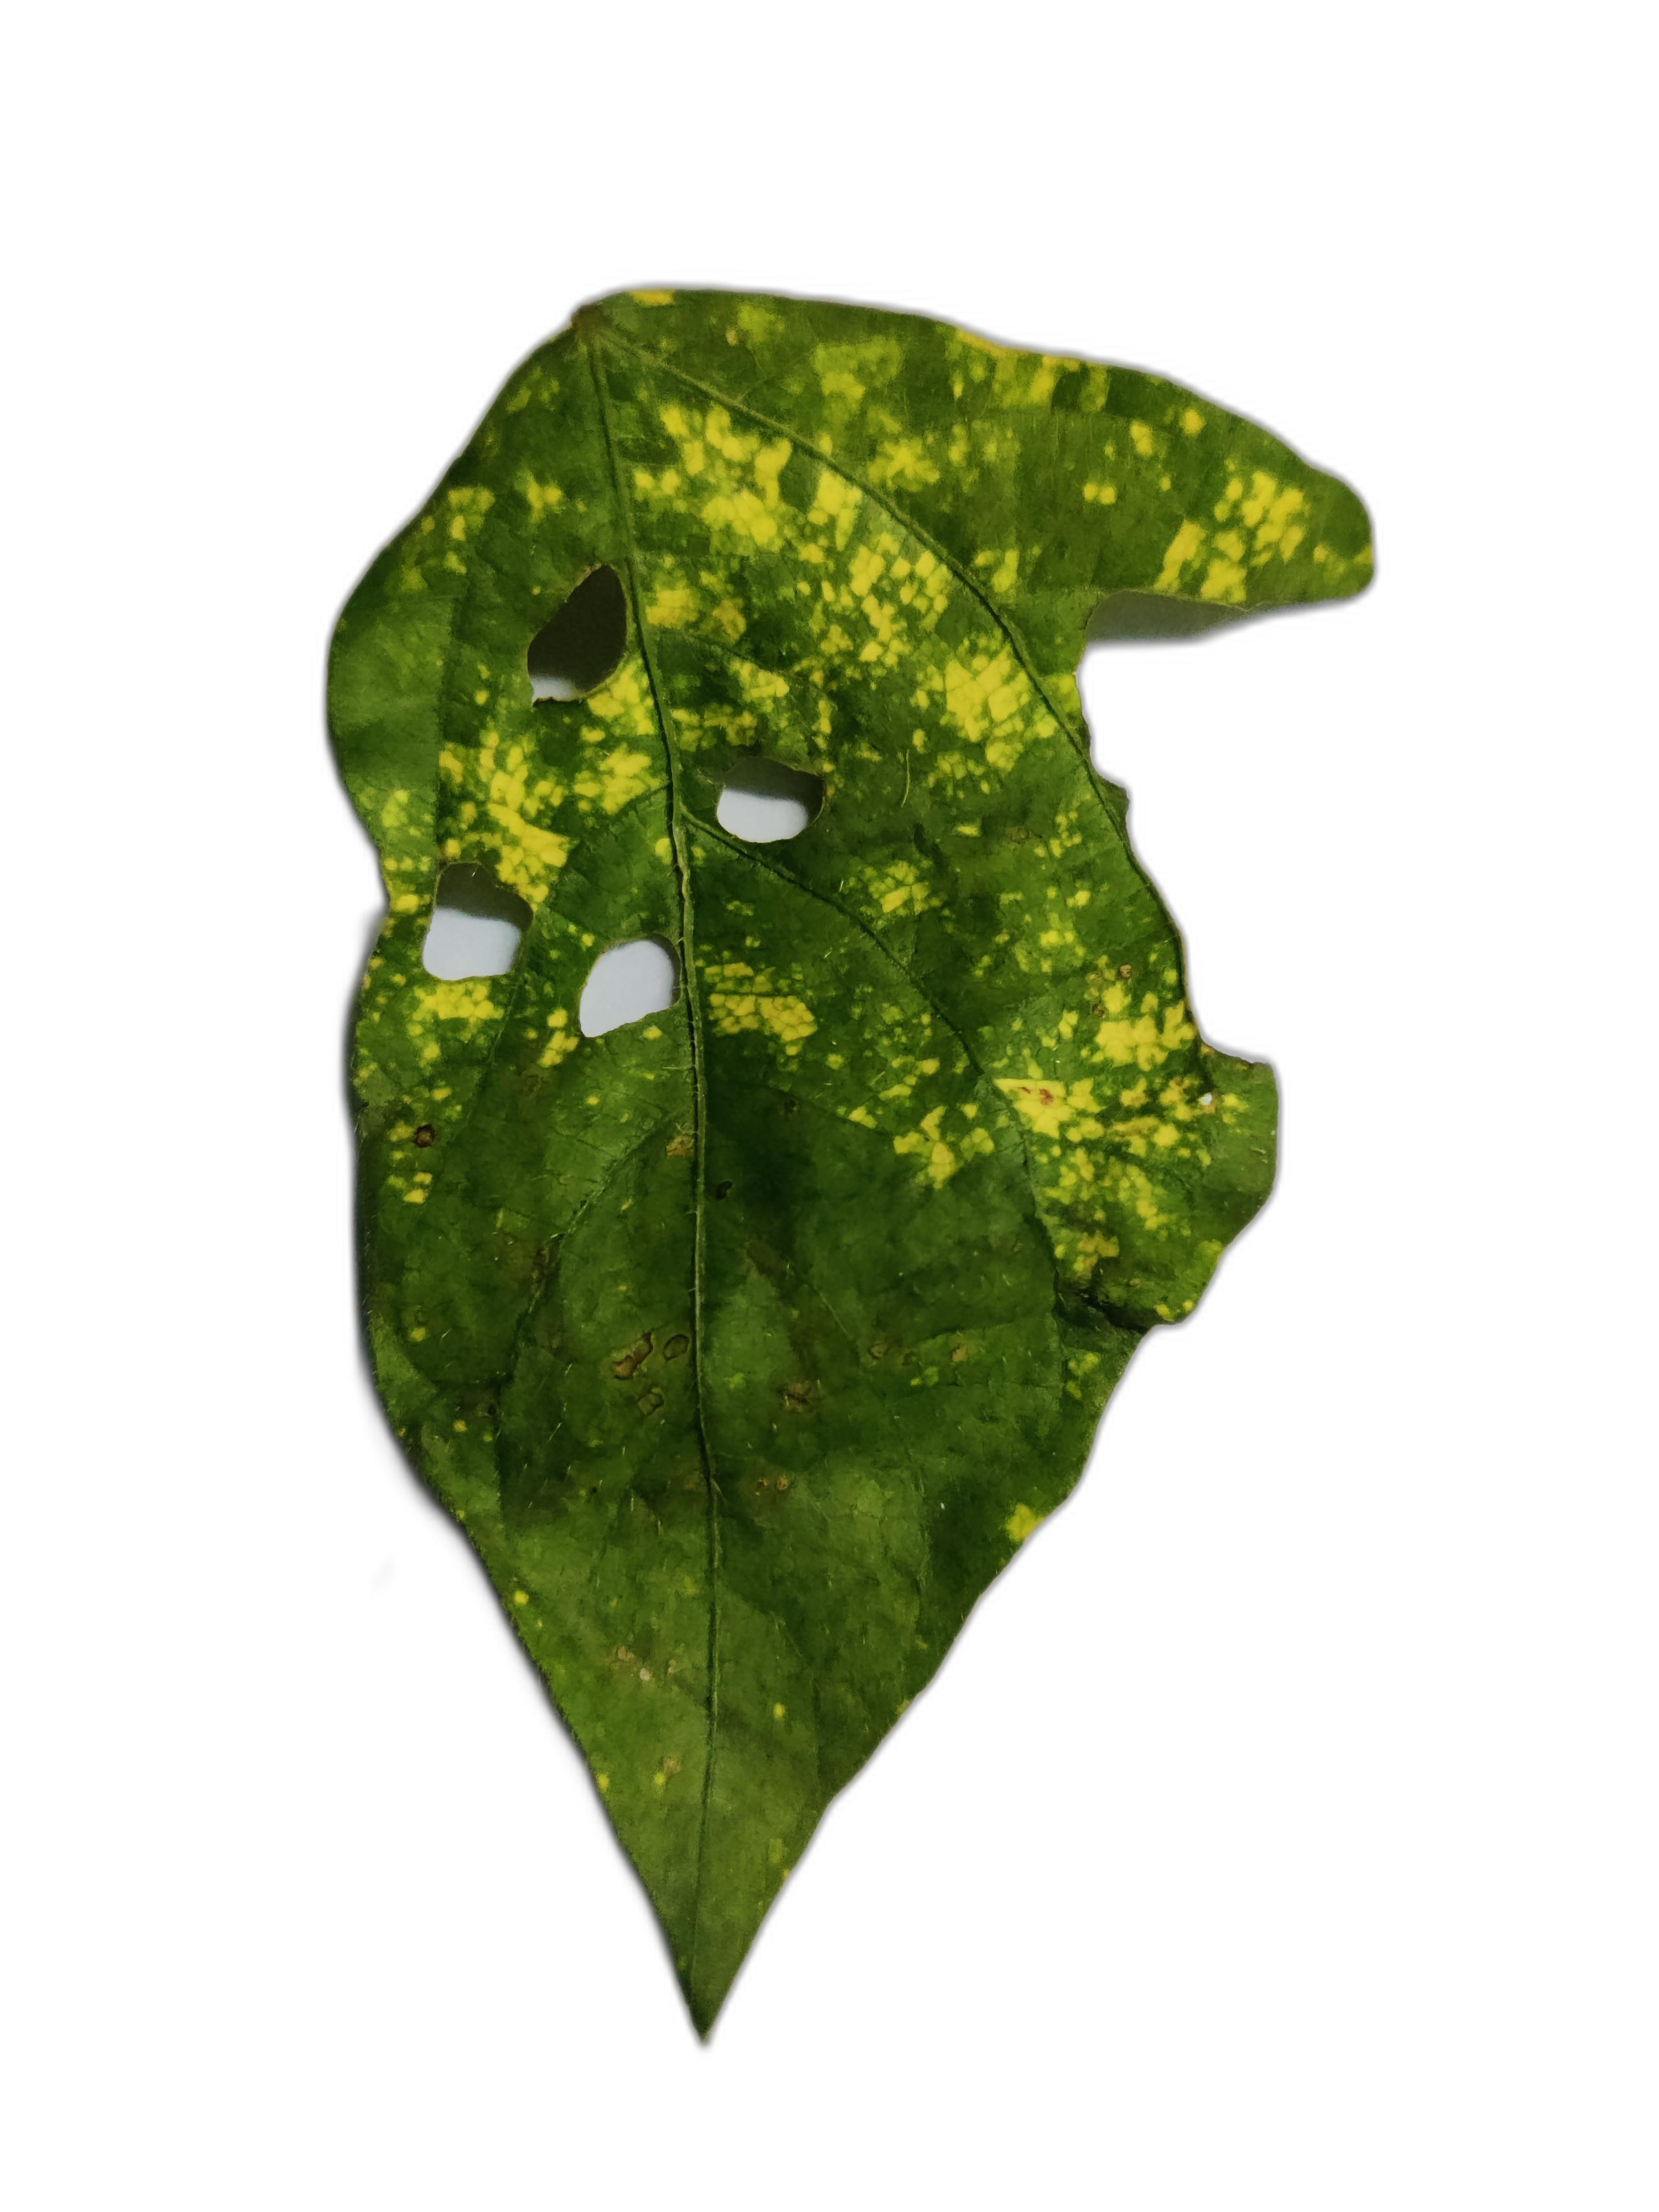
Label: Yellow Mosaic